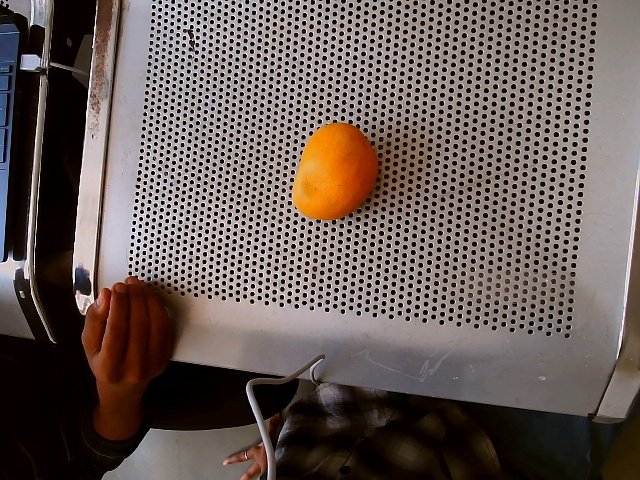
Label: Ripe_Mango